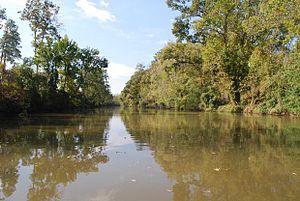
Vivre et laisser mourir est un film britannique réalisé par Guy Hamilton et sorti en 1973. C'est le 8ᵉ opus de la série des films de James Bond produite par Harry Saltzman et Albert R. Broccoli, par l'intermédiaire de leur société EON Productions. Roger Moore y incarne James Bond pour la première fois.